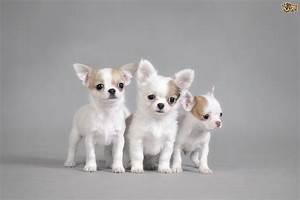
dog